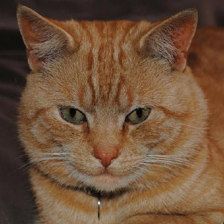
Label: animals